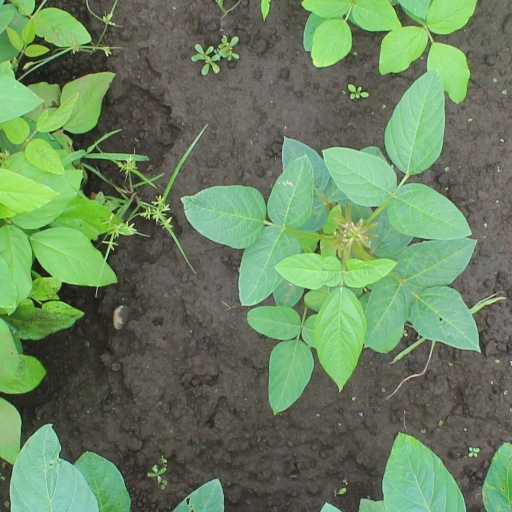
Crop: soybean